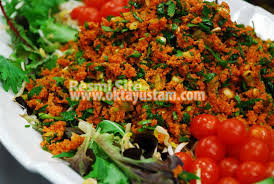
Yemek: kisir